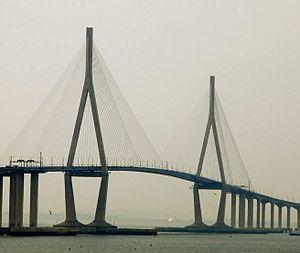
Cette liste des ponts à haubans remarquables recense les ponts à haubans présentant des portées supérieures à 300 m, classés par ordre décroissant de longueur. Cet indicateur de classement est le plus couramment utilisé pour hiérarchiser les ponts à haubans. Si un pont a une longueur de travée supérieure à un autre, ce n'est pas pour autant que sa longueur de rive à rive ou d'ancrage à ancrage est supérieure à celle de celui-ci. Néanmoins la longueur de la travée principale est souvent en corrélation avec la hauteur des pylônes et la complexité pour la conception et le calcul de l'ouvrage. En tête de cette liste, il faut ajouter le pont haubané Yavuz Sultan Selim qui enjambe le Bosphore, inauguré le 26 août 2016 et dont la travée centrale atteint 1 408 mètres de longueur ; de tous les ponts existant au monde, il est également le plus large et est équipé des plus hauts pylônes de haubans.